Anne Ireland

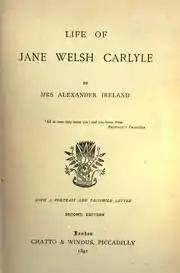
Jane Carlyle biography by "Mrs Alexander Ireland"

Her most renowned work is her biography "Life of Jane Welsh Carlyle" (1891). She is also known for publishing Jane Carlyle's correspondence with her intimate friend Geraldine Jewsbury. These were published under the name "Selections from the Letters of Geraldine Endsor Jewsbury to Jane Welsh Carlyle" (1892) by the London publisher Longmans and Co., edited by Ireland herself and prefaced by Jewsbury. Furthermore, Ireland published her recollections of J. A. Froude (which were published after her death in the "Contemporary Review").